Sontag: Her Life and Work

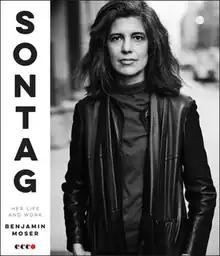
Front cover and spine of first edition "Susan Sontag, New York, April 10, 1978", photograph by Richard Avedon

Sontag: Her Life and Work is a 2019 biography of American writer Susan Sontag written by Benjamin Moser.